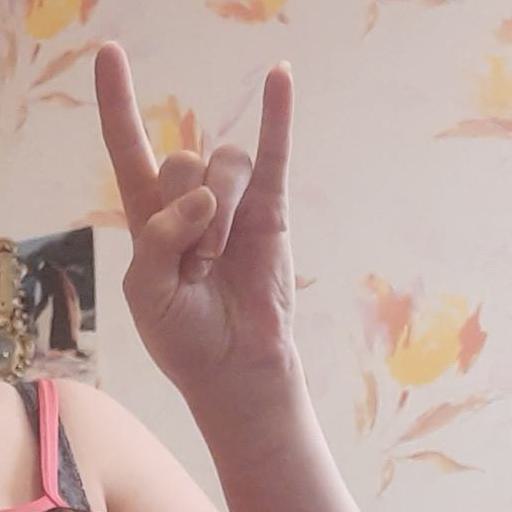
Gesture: rock